Roger Christian (filmmaker)

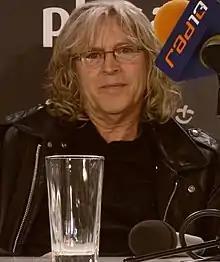
Christian in 2011

Roger John Christian (born 25 February 1944) is an English film director, screenwriter, art director, and set decorator. He won an Academy Award for Best Art Direction - Set Decoration for his work on the original "Star Wars" (1977), with a second Oscar nomination for his work on "Alien" (1979).